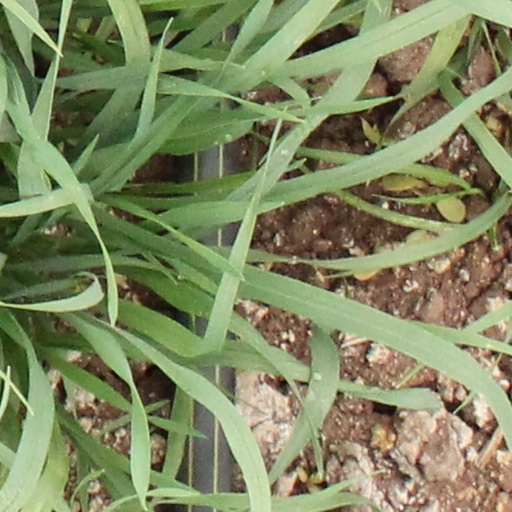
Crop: wheat